List of birds of Zimbabwe

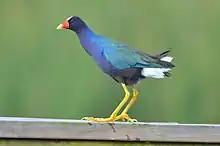

Order: CaprimulgiformesFamily: Caprimulgidae